Pre-independence schools in Kenya

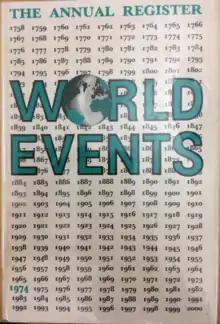
History form 1

Pre-independence schools in Kenya with institutionalised education began before the country became independent in 1963, with at least 70 schools having been established by various groups and for various communities.